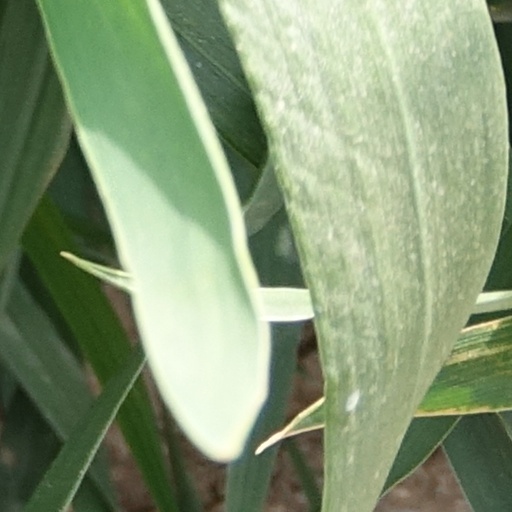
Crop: wheat